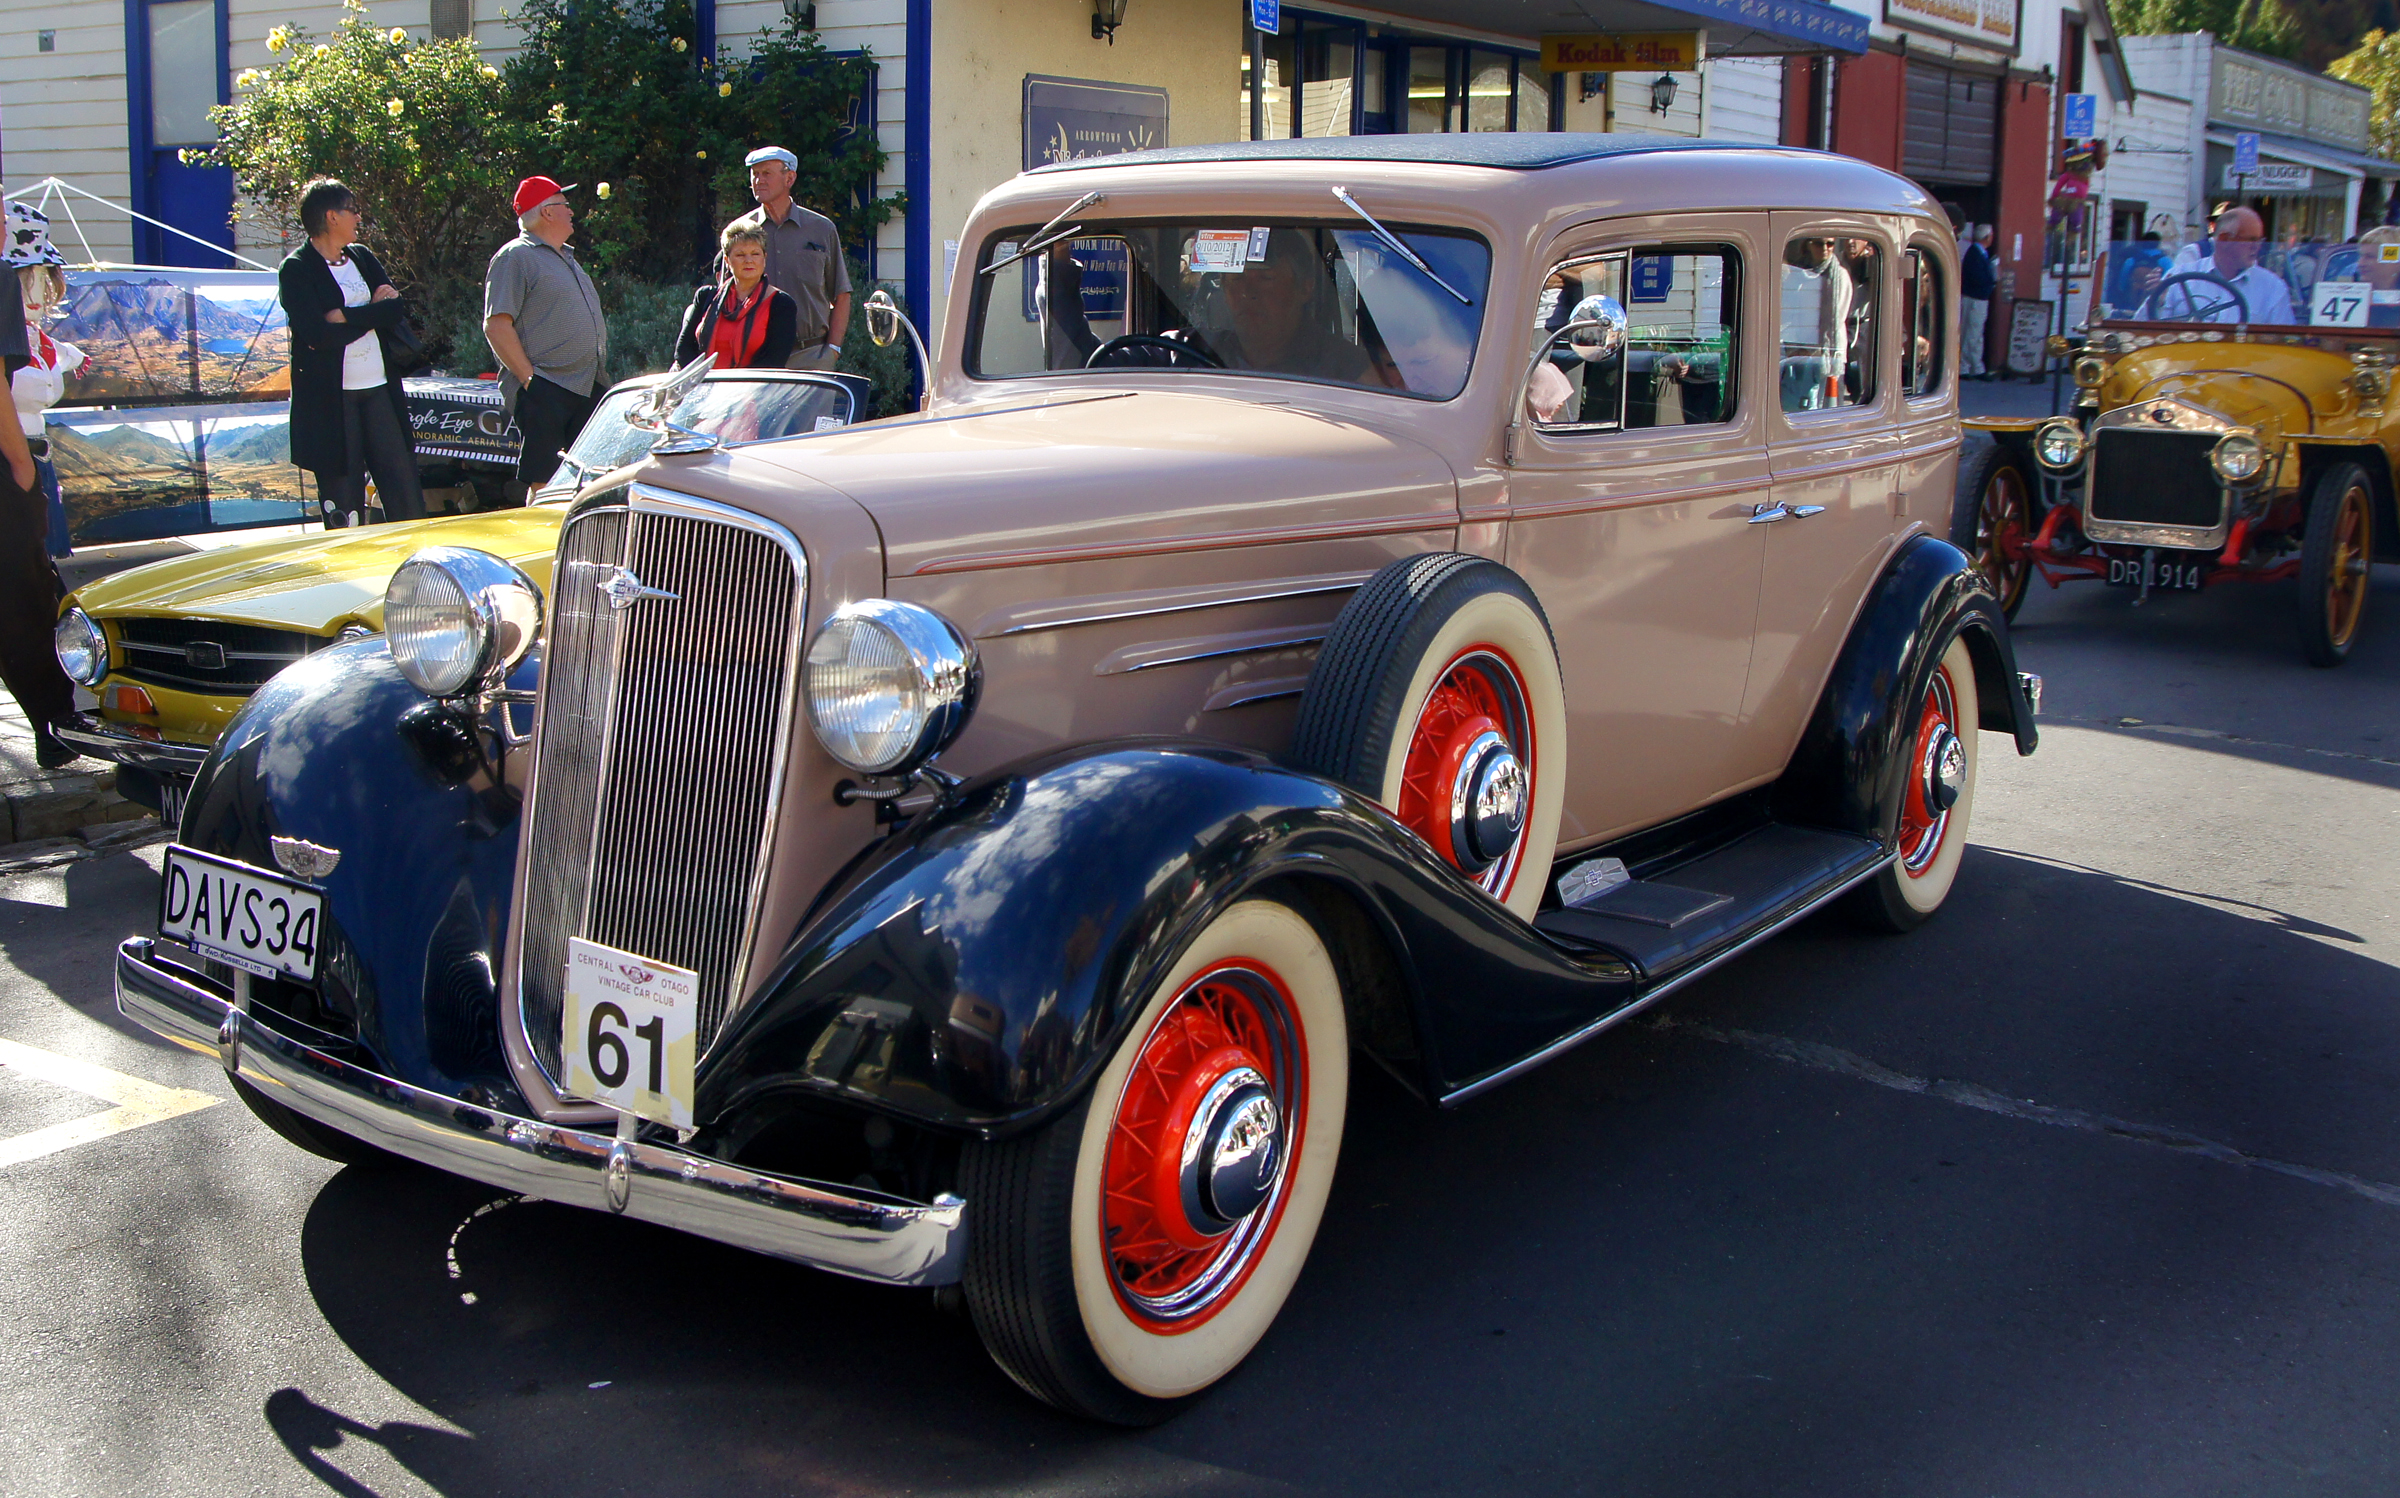
car, wheel, vehicle, motor vehicle, vintage car, cars, sedan, classic, carshow, classiccars, vintagecars, autoshows, carparade, vintangecarclubs, carsrestored, carsclassic, chevolet, antique car, hot rod, auto show, land vehicle, touring car, automobile make, automotive design, luxury vehicle, custom car